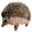
Label: porcupine